Arab Parliament

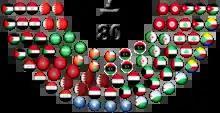
A chart indicates the number of seats for each member state in the Arab Parliament, 2020.

The Arab Parliament (Arabic: البرلمان العربي) is the legislative body of the Arab League. At the 19th Arab League Summit in Amman, the Arab states agreed to create an Arab Parliament, and came up with a resolution to give Amr Moussa the Secretary-General of the Arab League the power to start and create the Parliament.